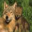
Label: wolf